Walchensee

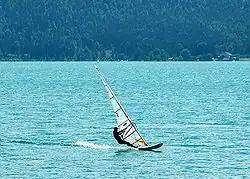
A windsurfer near the western shore

Like other large lakes, such as Tegernsee, Walchensee plays a major role is tourism for the region. Enthusiasts of windsurfing and sailing take advantage of the continuous thermal winds of the summer months. Creation of thermals is encouraged by winds from the East or North and by the relatively large day and night temperatures. The clear waters with visibility of up to and a whole series of car, boat, and even aircraft wrecks make the lake particularly interesting for scuba divers. In addition to the usual activities, such as swimming and hiking, those seeking recreation in the winter months can hike and cross country ski in the surrounding mountains.